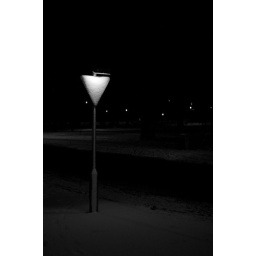
road sign in the snow